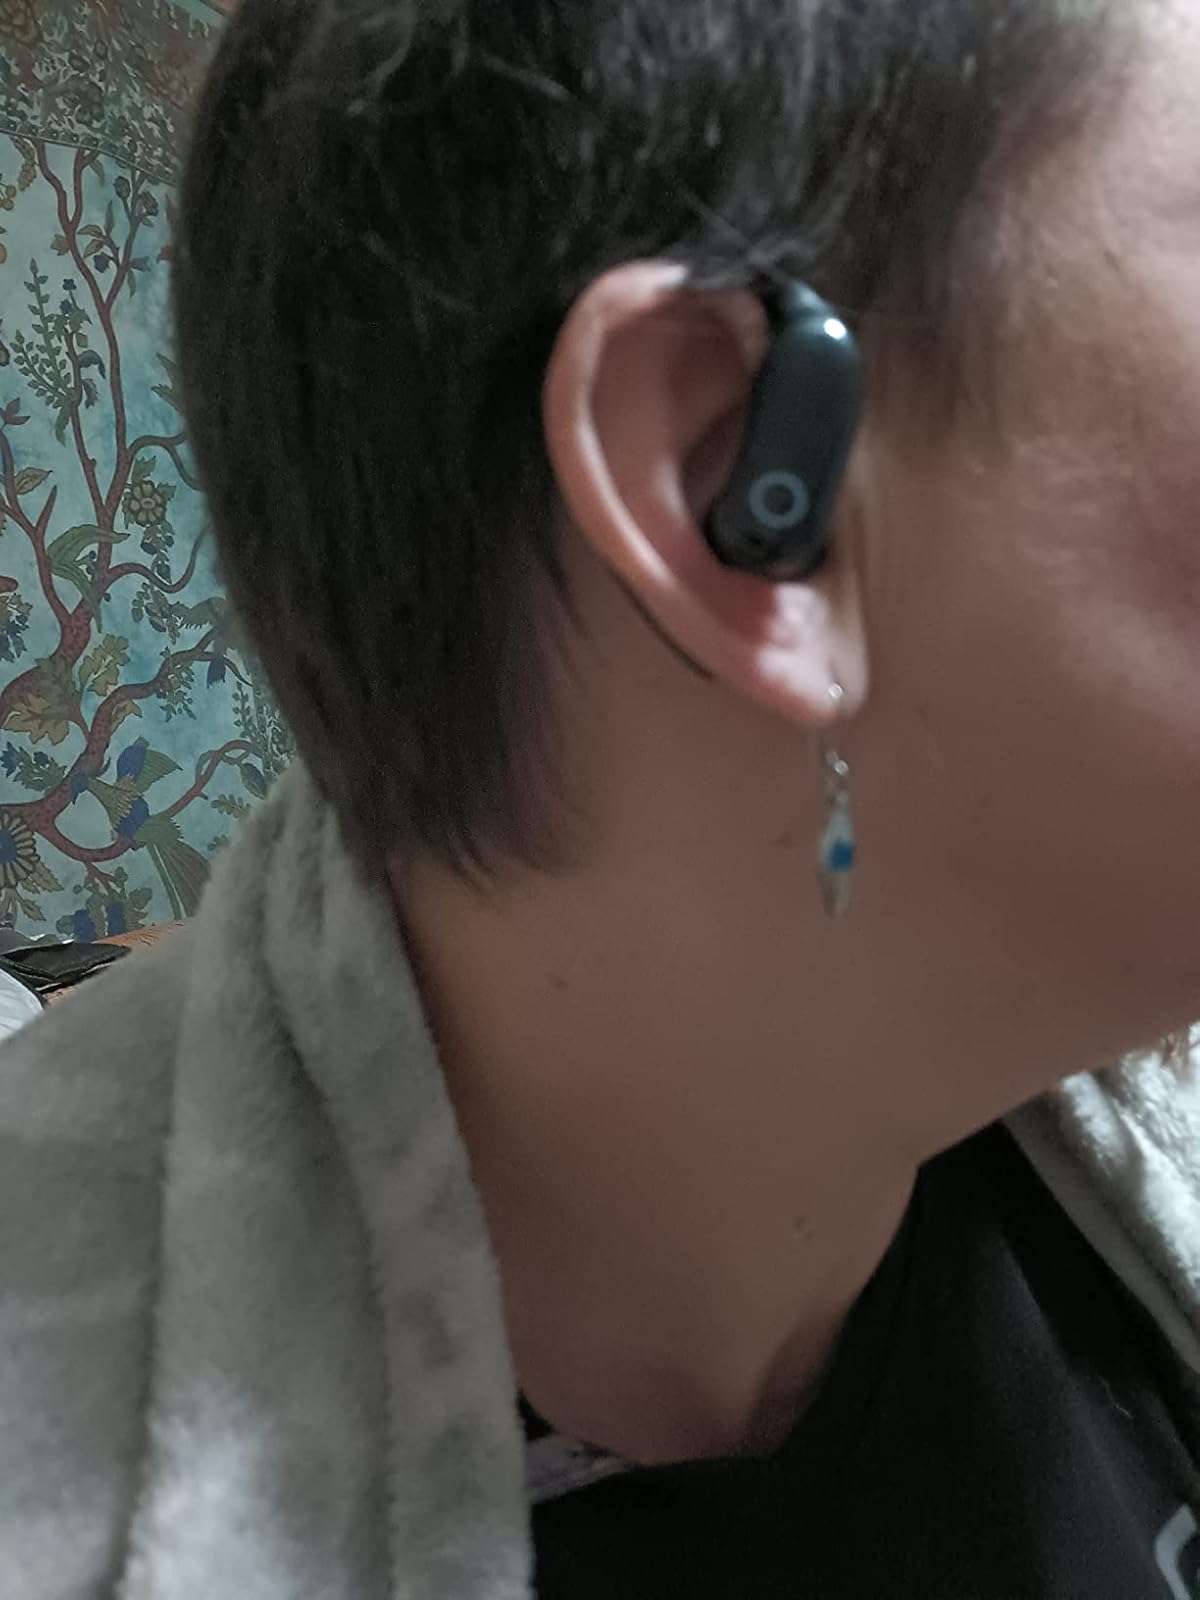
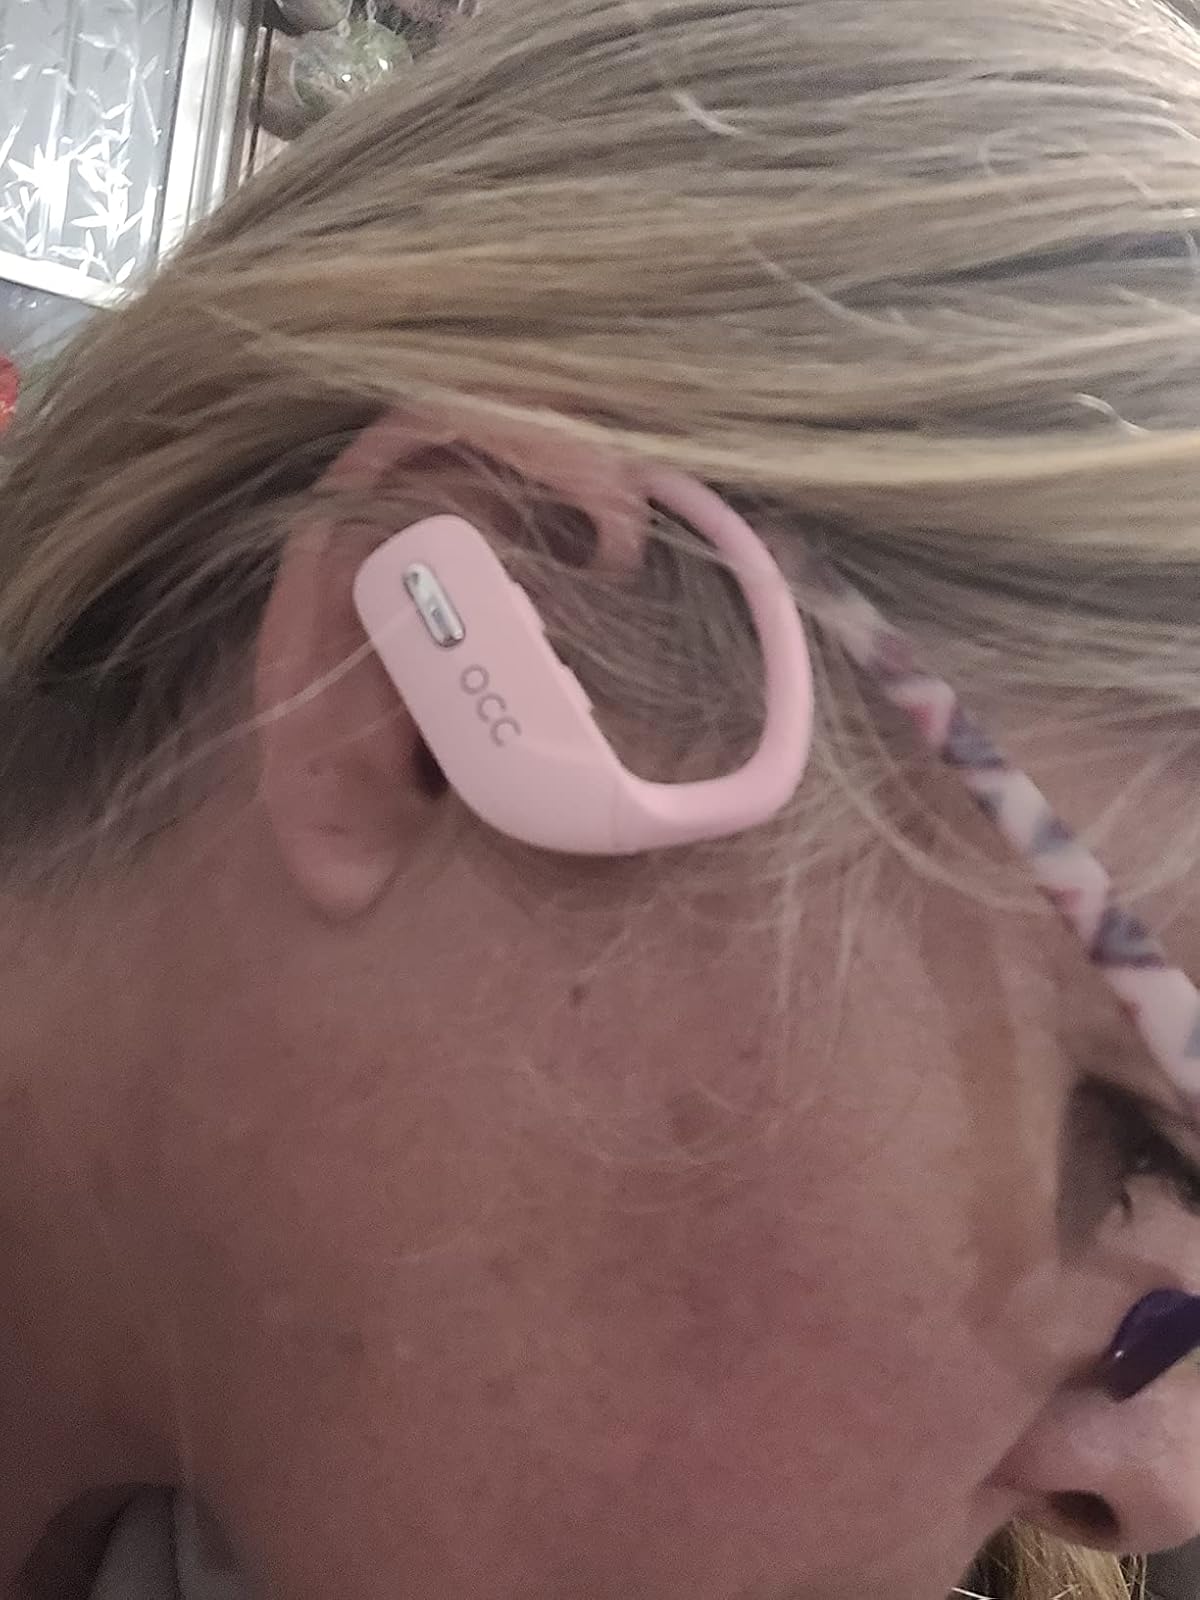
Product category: earbuds
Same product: no